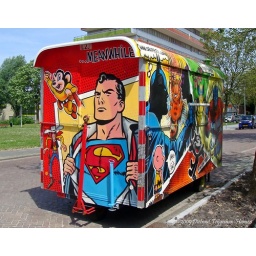
no. L23schildering op een bouwkeet van de Gemeente Rotterdamgezien in Hooglviet, Meeuwenplaatpainting of a building shed